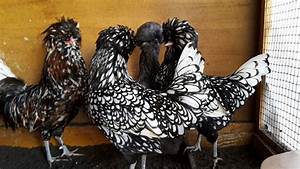
Label: chicken